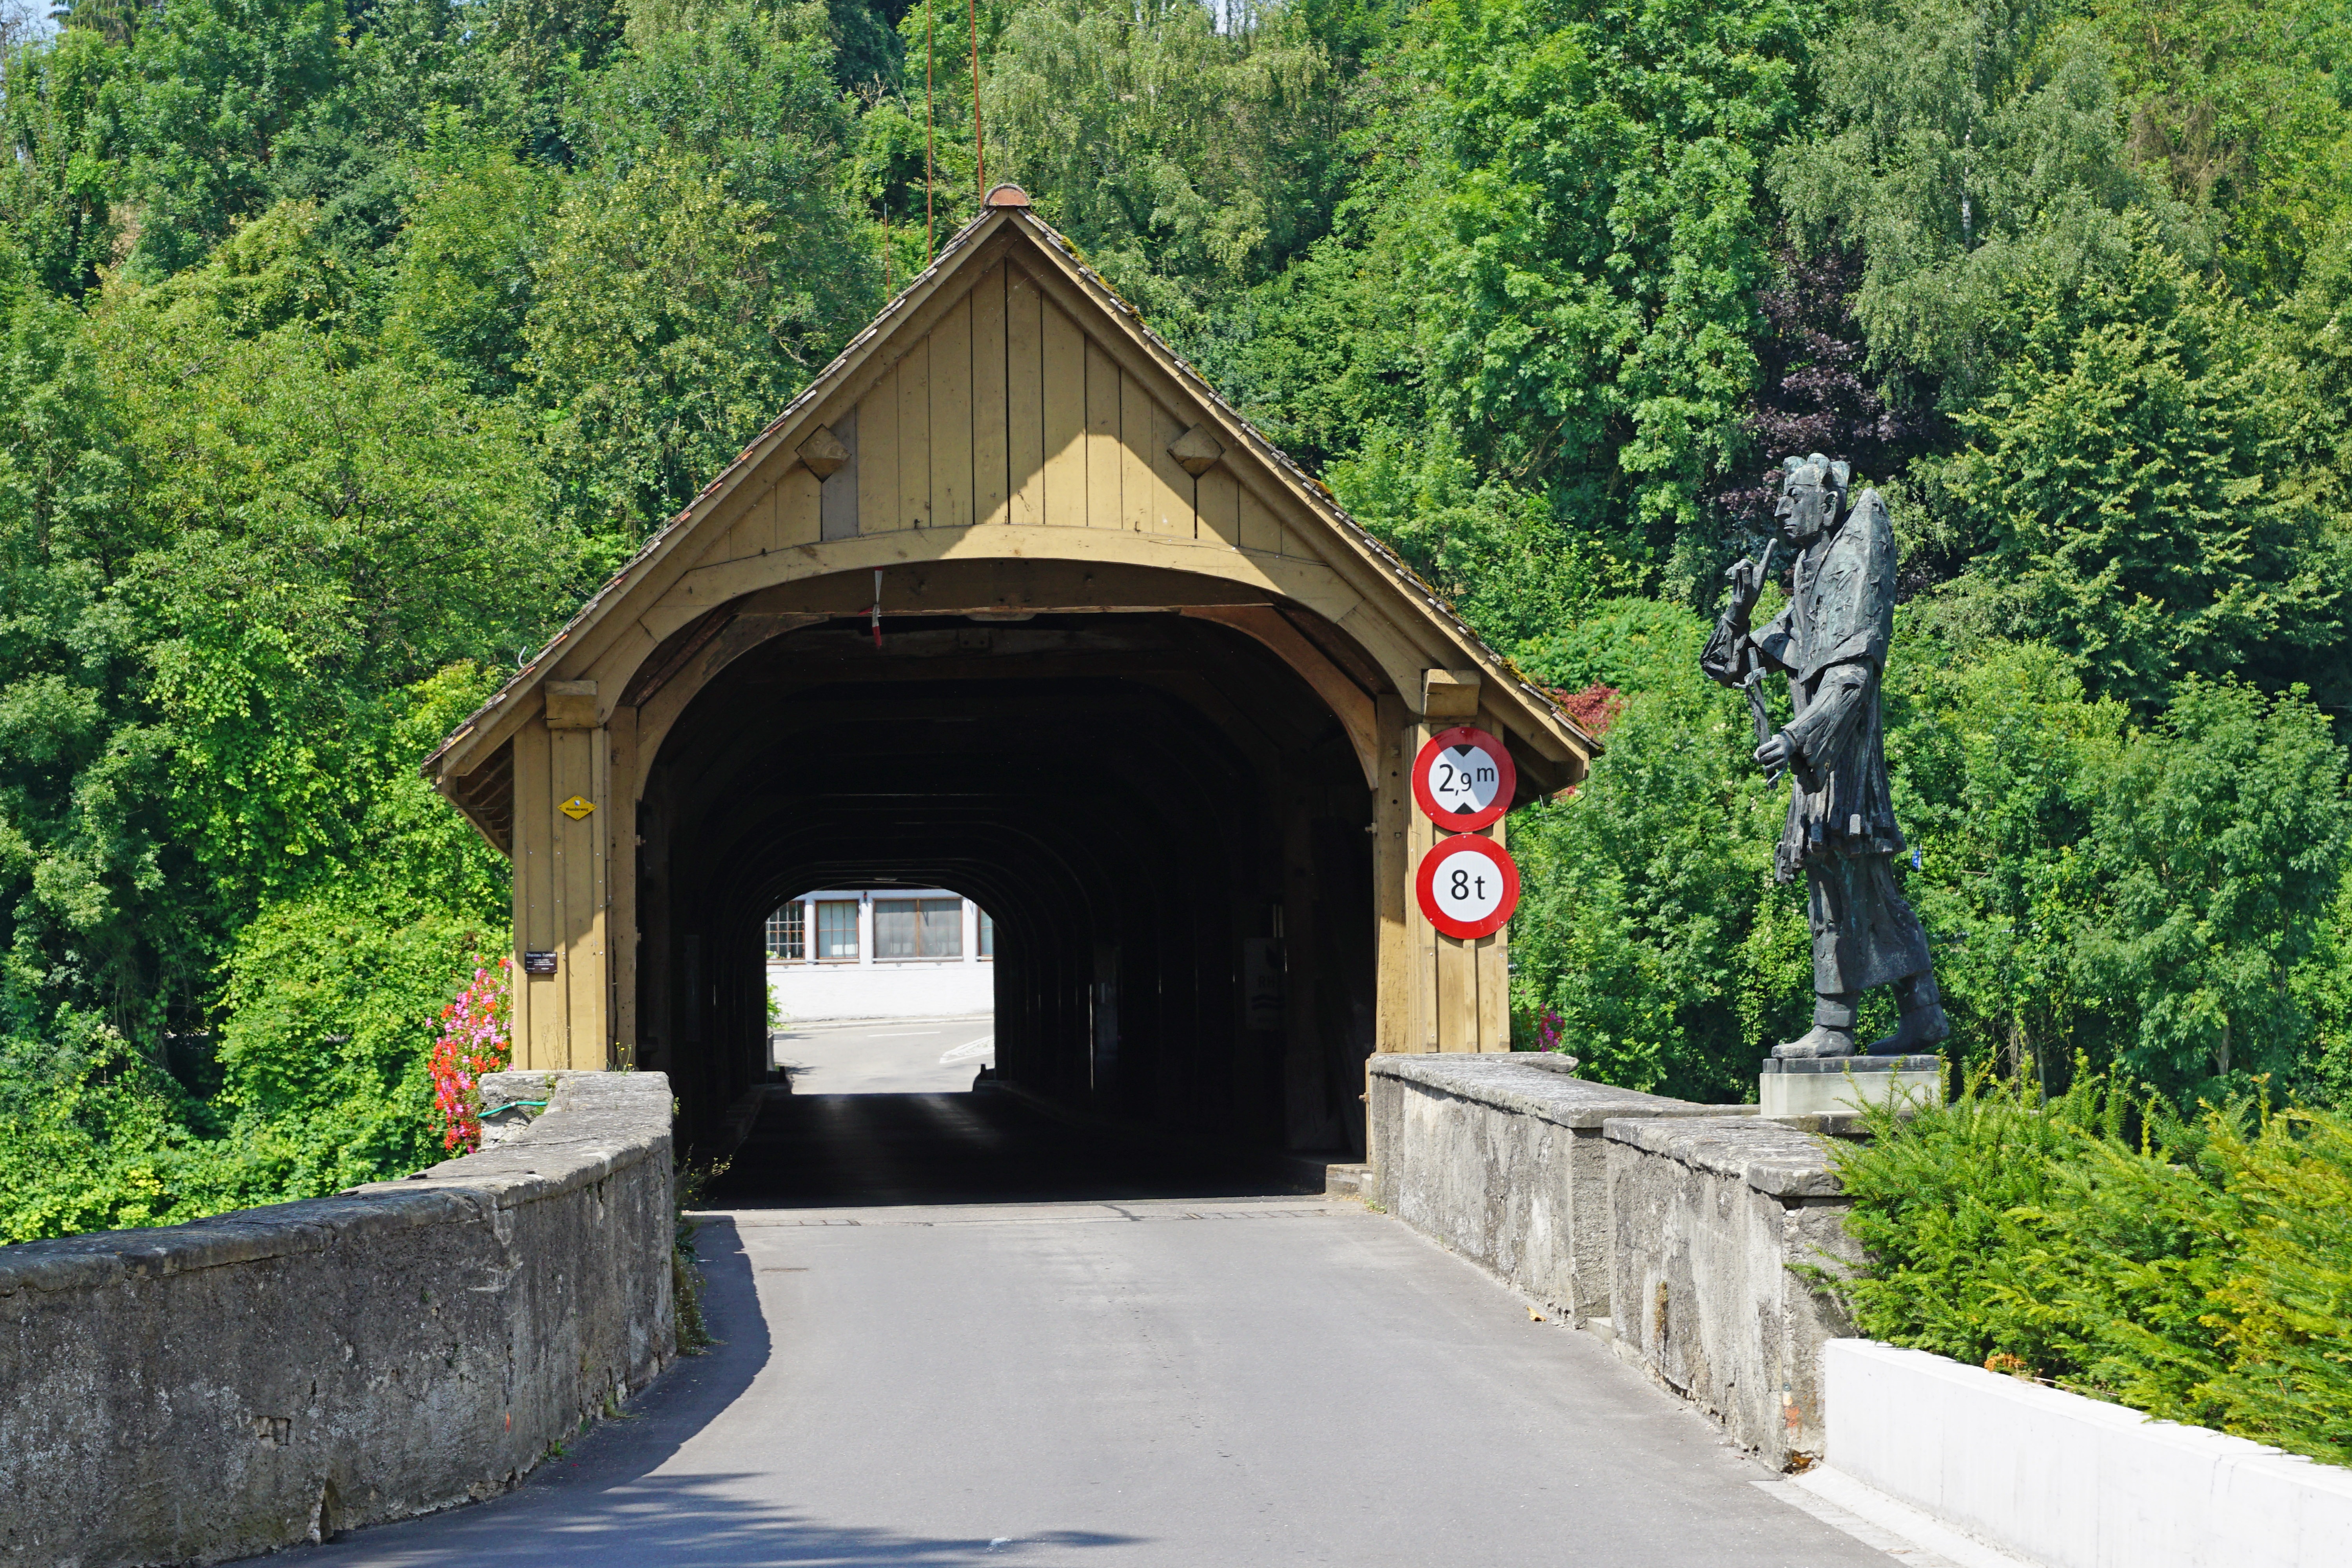
house, home, cottage, chapel, shrine, switzerland, rhine, rural area, wooden bridge, customs bridge, saddle roof, switzerland germany, germany switzerland, d ch, ch d, covered wooden bridge, rheinau altenburg, beaver tail bricks, holy nepomuk, bridge saint